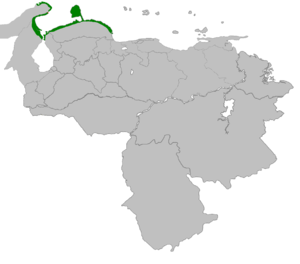
La Gouvernorat de Coquibacoa était une province espagnole éphémère pendant le XVIᵉ siècle.